Bismarck (1940 film)

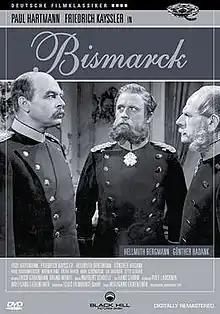

Bismarck is a 1940 German historical film directed by Wolfgang Liebeneiner and starring Paul Hartmann, Friedrich Kayßler, and Lil Dagover.